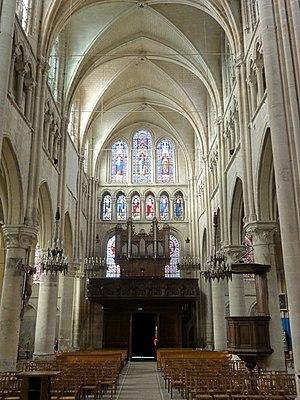
Intérieur de la nef
L'église Notre-Dame est une église catholique située à Taverny, en France. Construite dans une seule et longue campagne sous Mathieu II de Montmorency et son fils Bouchard entre 1200 et 1240, elle se distingue par l'homogénéité de sa structure, l'élégance de son architecture gothique et l'importance des surfaces vitrées. L'élévation sur trois étages avec grandes arcades, triforium et fenêtres hautes est celle des plus grandes églises de l'époque et affiche les ambitions des seigneurs locales. Les vaisseaux sont plus larges et aussi plus élevés que d'ordinaire. De même, la décoration est très soignée et la sculpture est généralement d'une grande qualité, et l'on est loin de l'austérité qui prévaut sur de nombreuses églises contemporaines. Contrairement à la majorité des églises de la région, l'église Notre-Dame n'a jamais subi de remaniements affectant sa physionomie ou son plan. Des modifications y ont toutefois été apportées à la période flamboyante, à la fin du XVᵉ siècle, et dans une moindre mesure, sous la Renaissance.